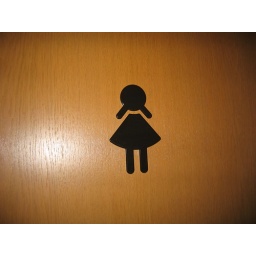
seen on the door of the ladies room at a restaurant in the black forest